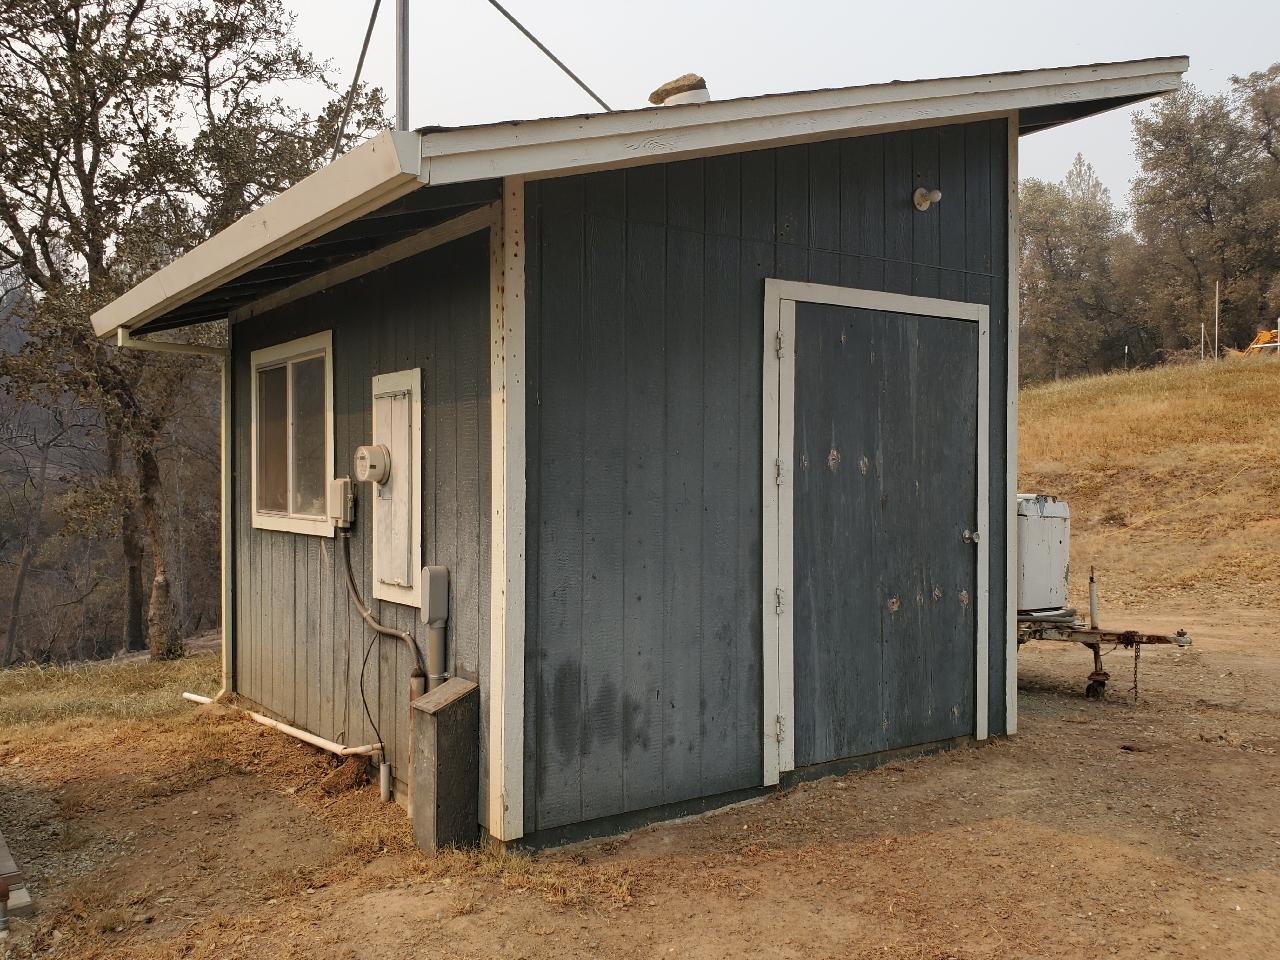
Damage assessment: no_damage